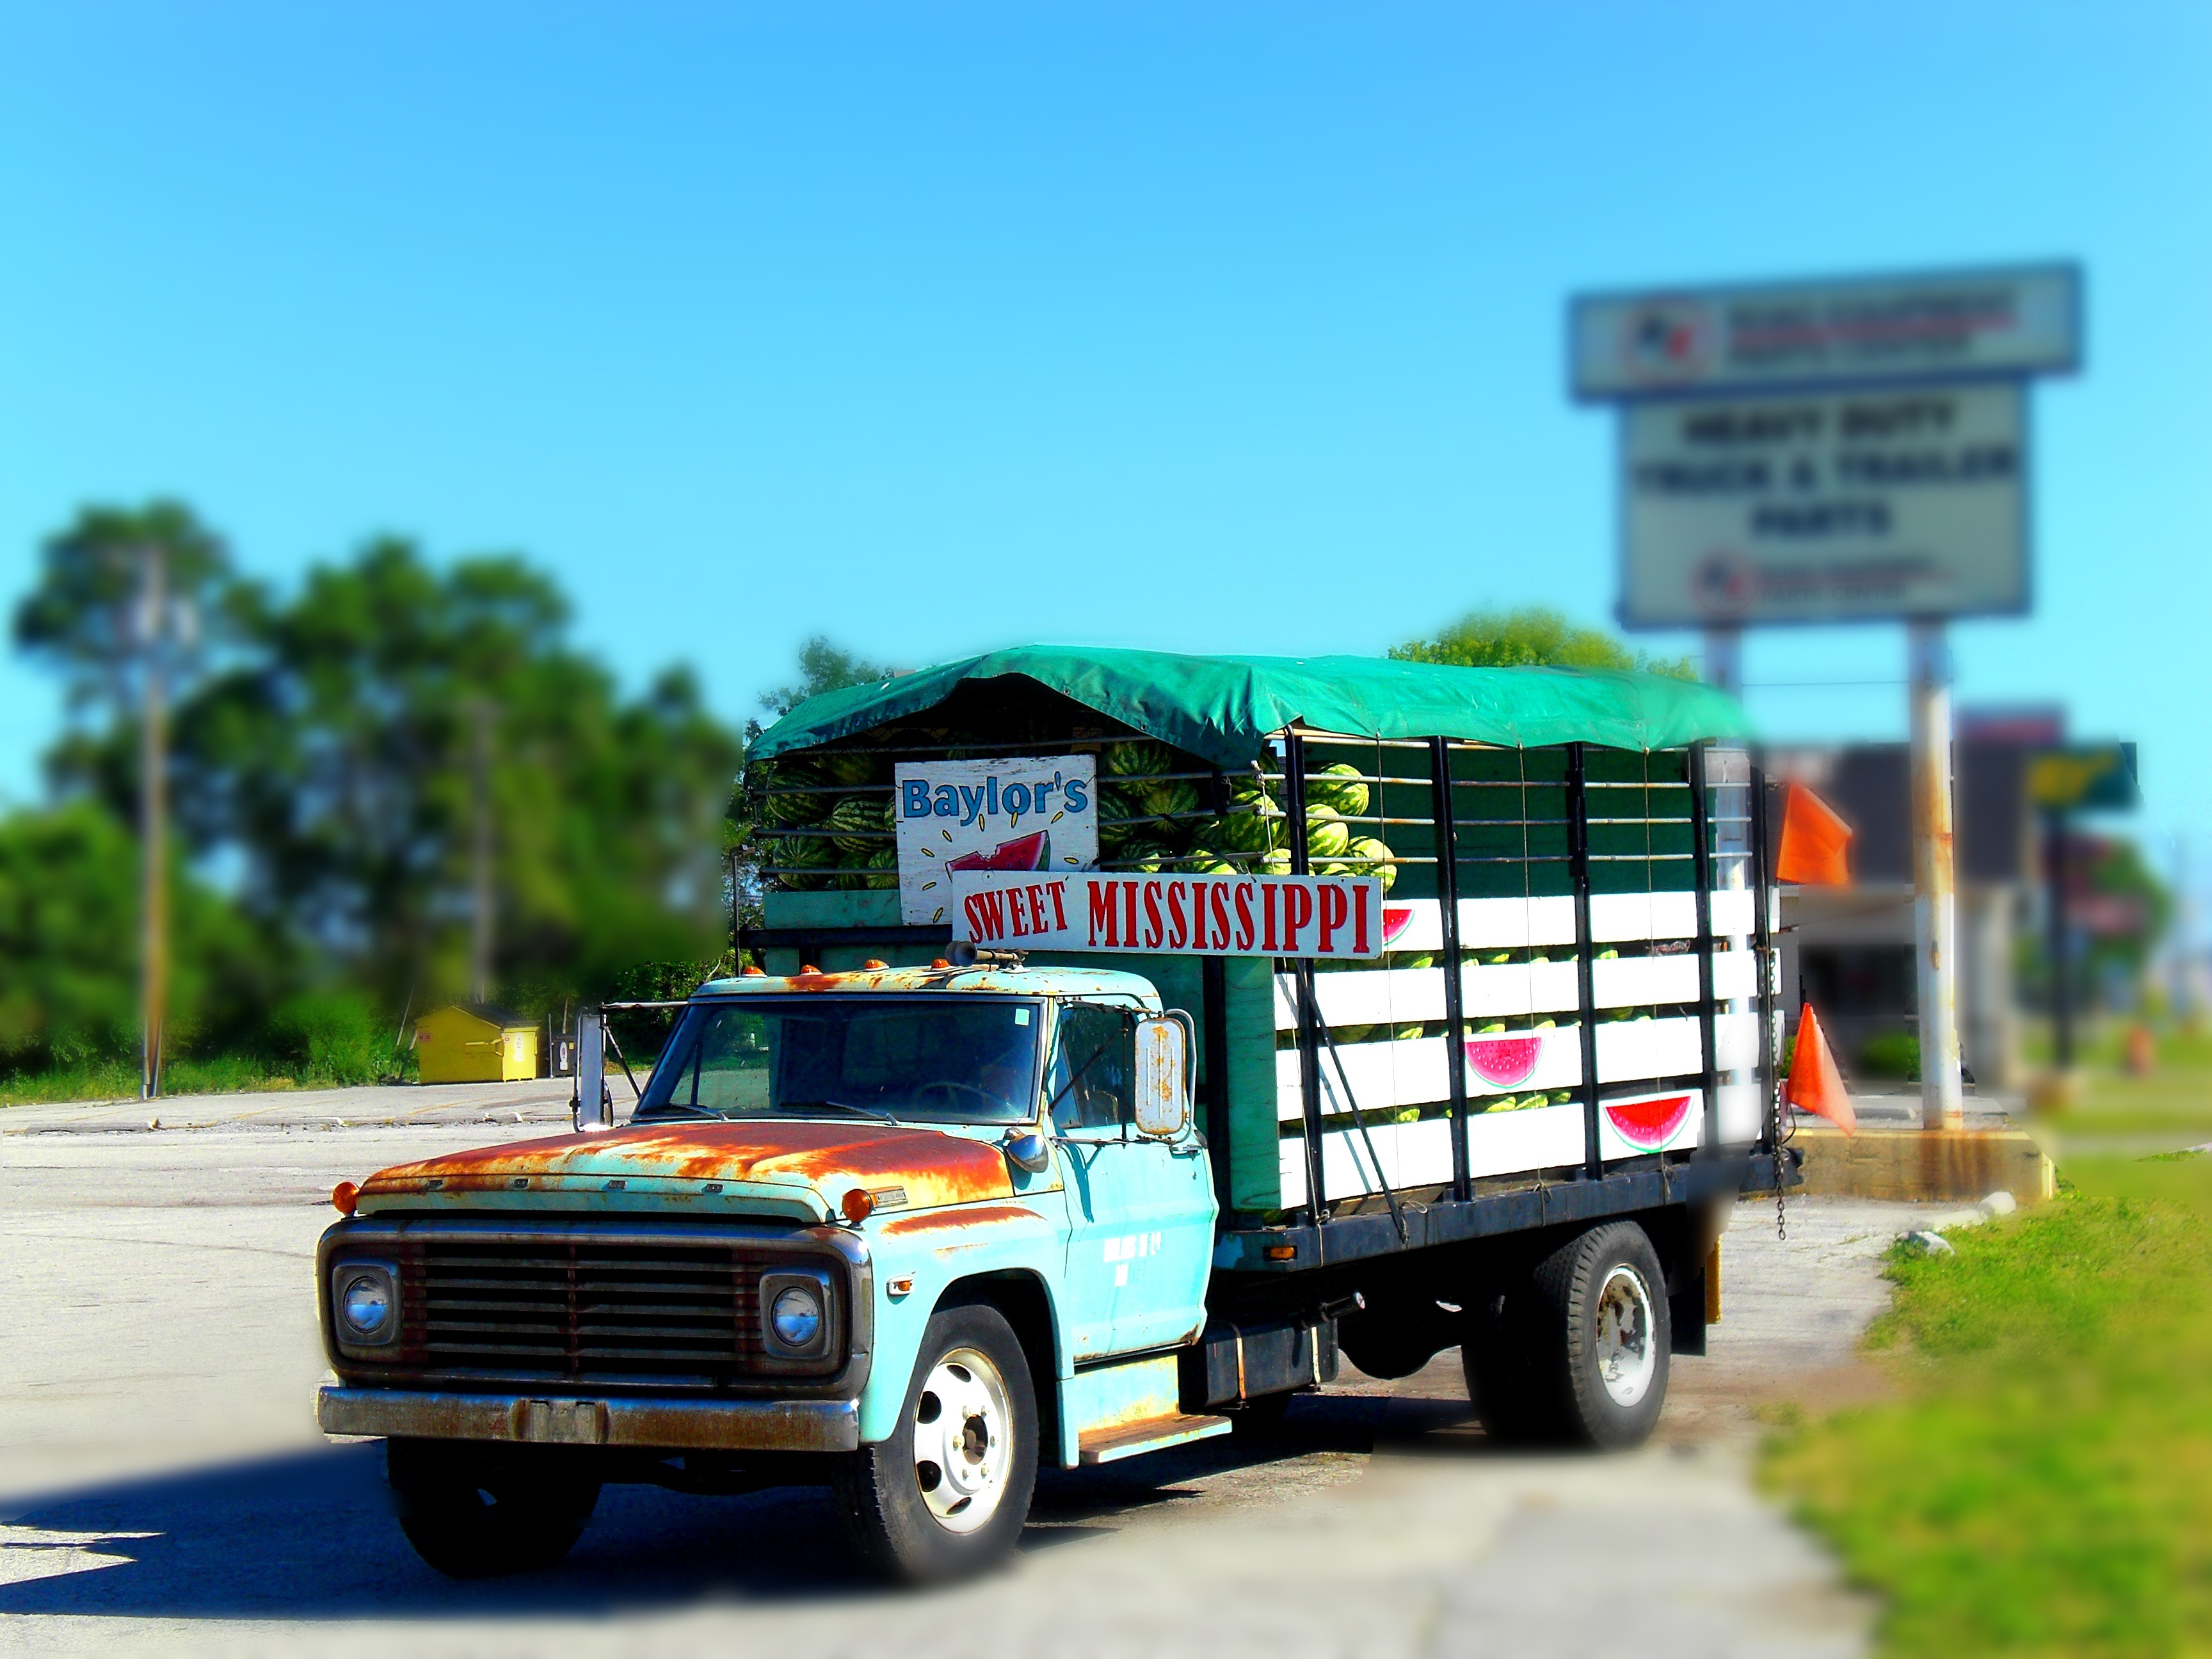
car, old, truck, vehicle, usa, colorful, tiltshift, vans, pickup truck, land vehicle, recreational vehicle, automobile make